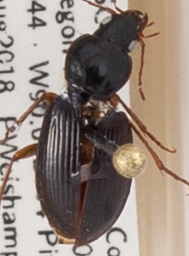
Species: Synuchus impunctatus
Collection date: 2018-08-21
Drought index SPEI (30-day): -0.864
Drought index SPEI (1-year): -0.46
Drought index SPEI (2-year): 1.186